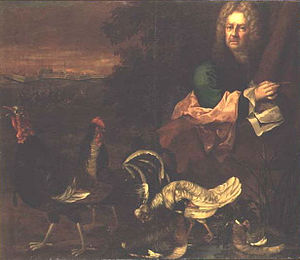
Fæstningsarrest
Den svenske guvernør i Skåne, Magnus Stenbock blev taget til fange i Tønning i Slesvig og herefter indsat i fæstningsarrest på Kastellet. Selvportræt, 1713. Udstillet på Rosenborg Slot.
Fæstningsarrest eller ærefuld arrest er en frihedsstraf, som i ældre tid blev udstået i kronens fæstninger og slotte. Straffen var som oftest forbundet med tvangsarbejde. Brugen af fæstningsarrest ophørte i Danmark i 1700-tallet.